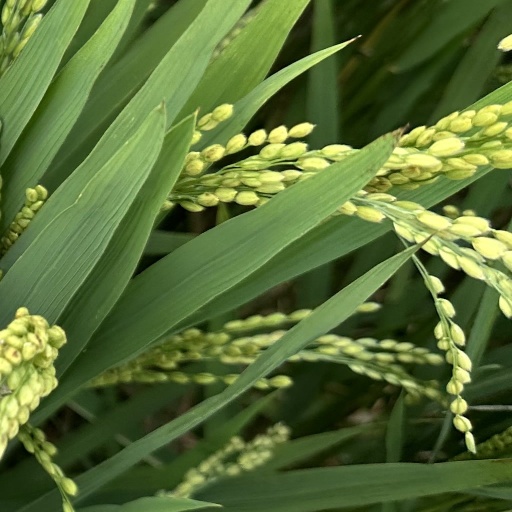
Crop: rice